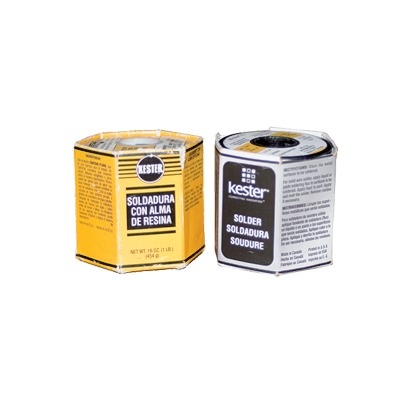
Rollo de Soldadura KESTER de 60% Sn y 40% Pb de 0.040" con 454 gr.
Rollo de Soldadura KESTER de 60% Sn y 40% Pb de 0.040" con 454 gr.
Brand: KESTER
Category: Hardware > Building Consumables > Solder & Flux